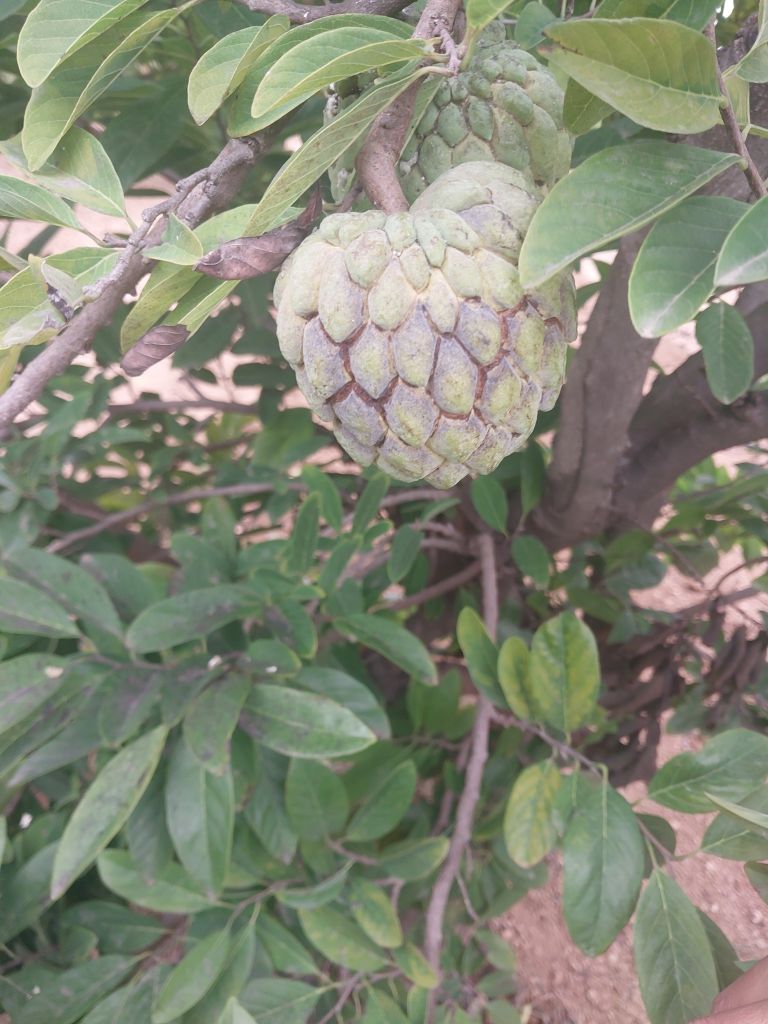
Disease label: Athracnose